Masako Shirasu

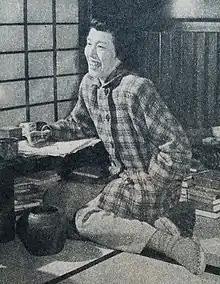
Masako Shirasu in 1952.

Masako Shirasu (白洲正子, Shirasu Masako) (January 7, 1910 – December 26, 1998) was a Japanese author and collector of fine arts. In 1924, she became the first woman to perform in the Noh theater. Her husband was the diplomat Jirō Shirasu.